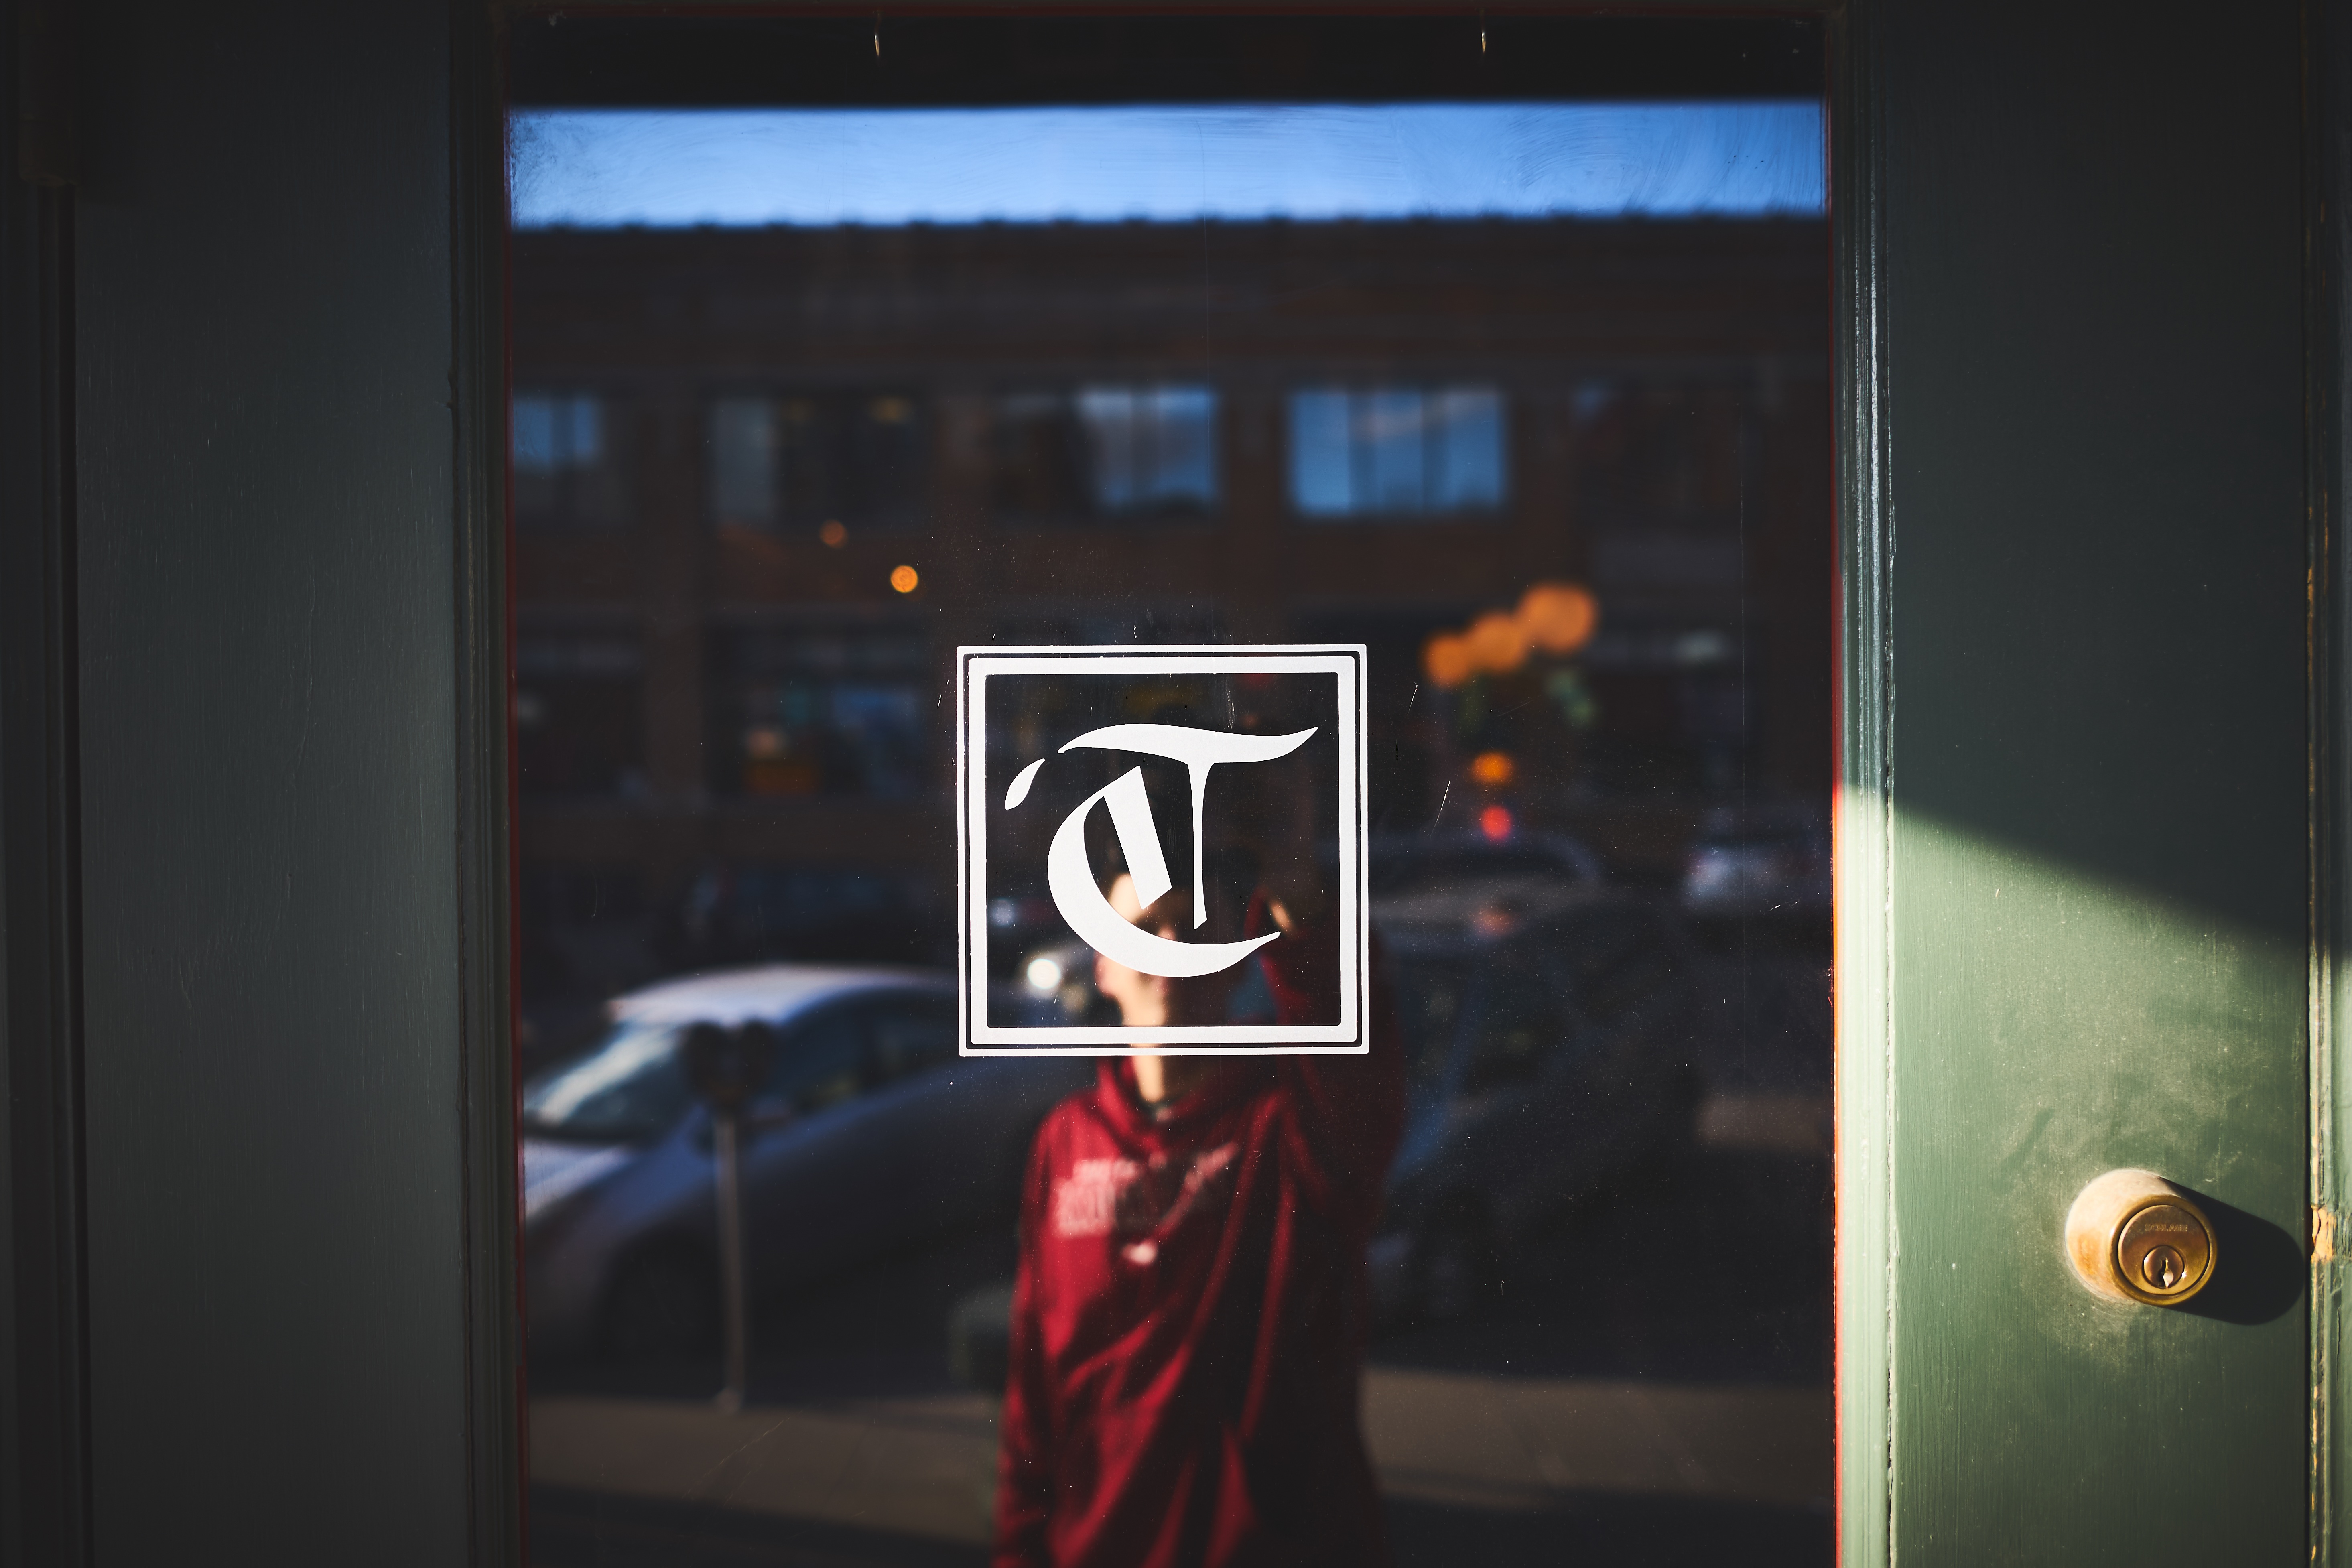
person, light, night, window, red, color, darkness, black, door, etching, design, lock, screenshot, display window